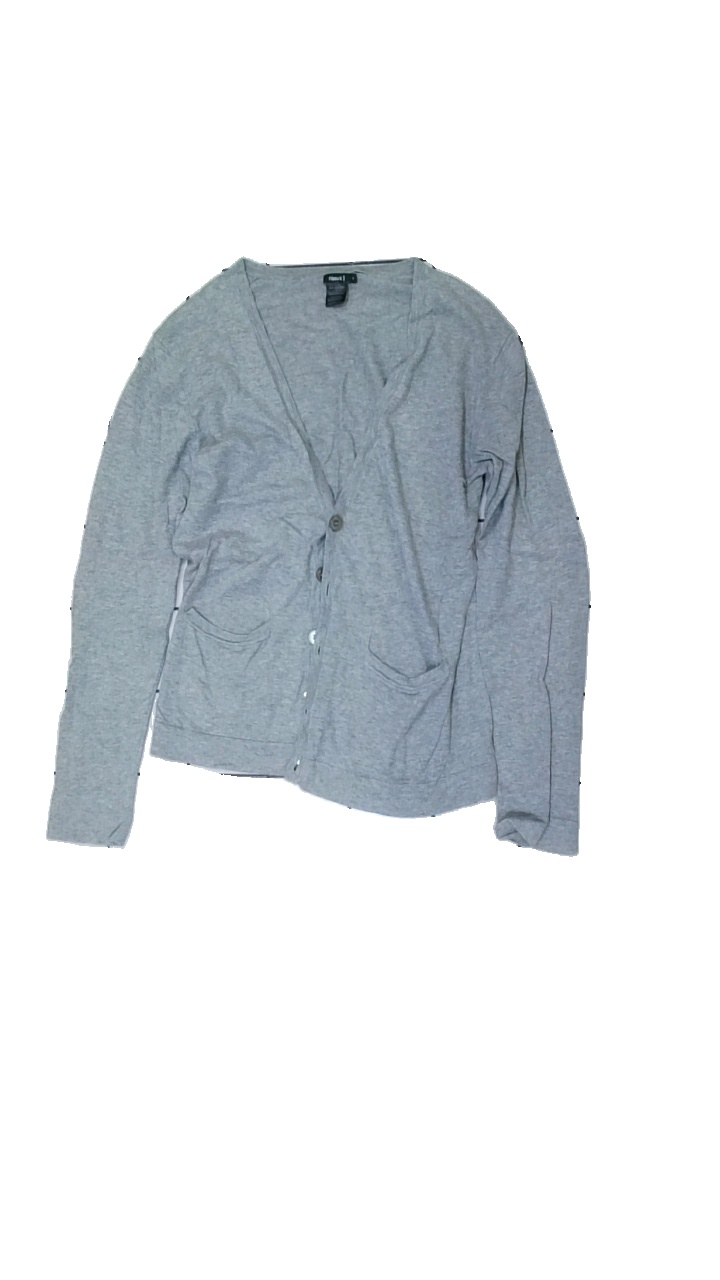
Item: Cardigan (Ladies)
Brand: Filipa K
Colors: Grey
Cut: Tight
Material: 100% Cotton
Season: All
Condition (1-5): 2
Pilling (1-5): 5
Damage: Hole
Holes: Minor
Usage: Recycle
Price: <50